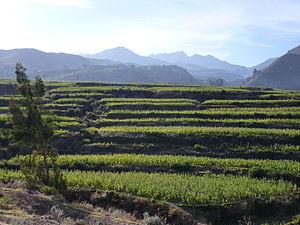
Cultures de maïs en terrasse près du village de Cabanaconde, au Pérou